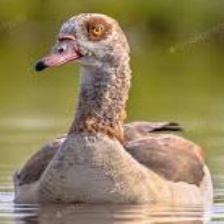
Species: EGYPTIAN GOOSE
Scientific name: ALOPOCHEN AEGYPTIACA
ImageNet parent category: goose